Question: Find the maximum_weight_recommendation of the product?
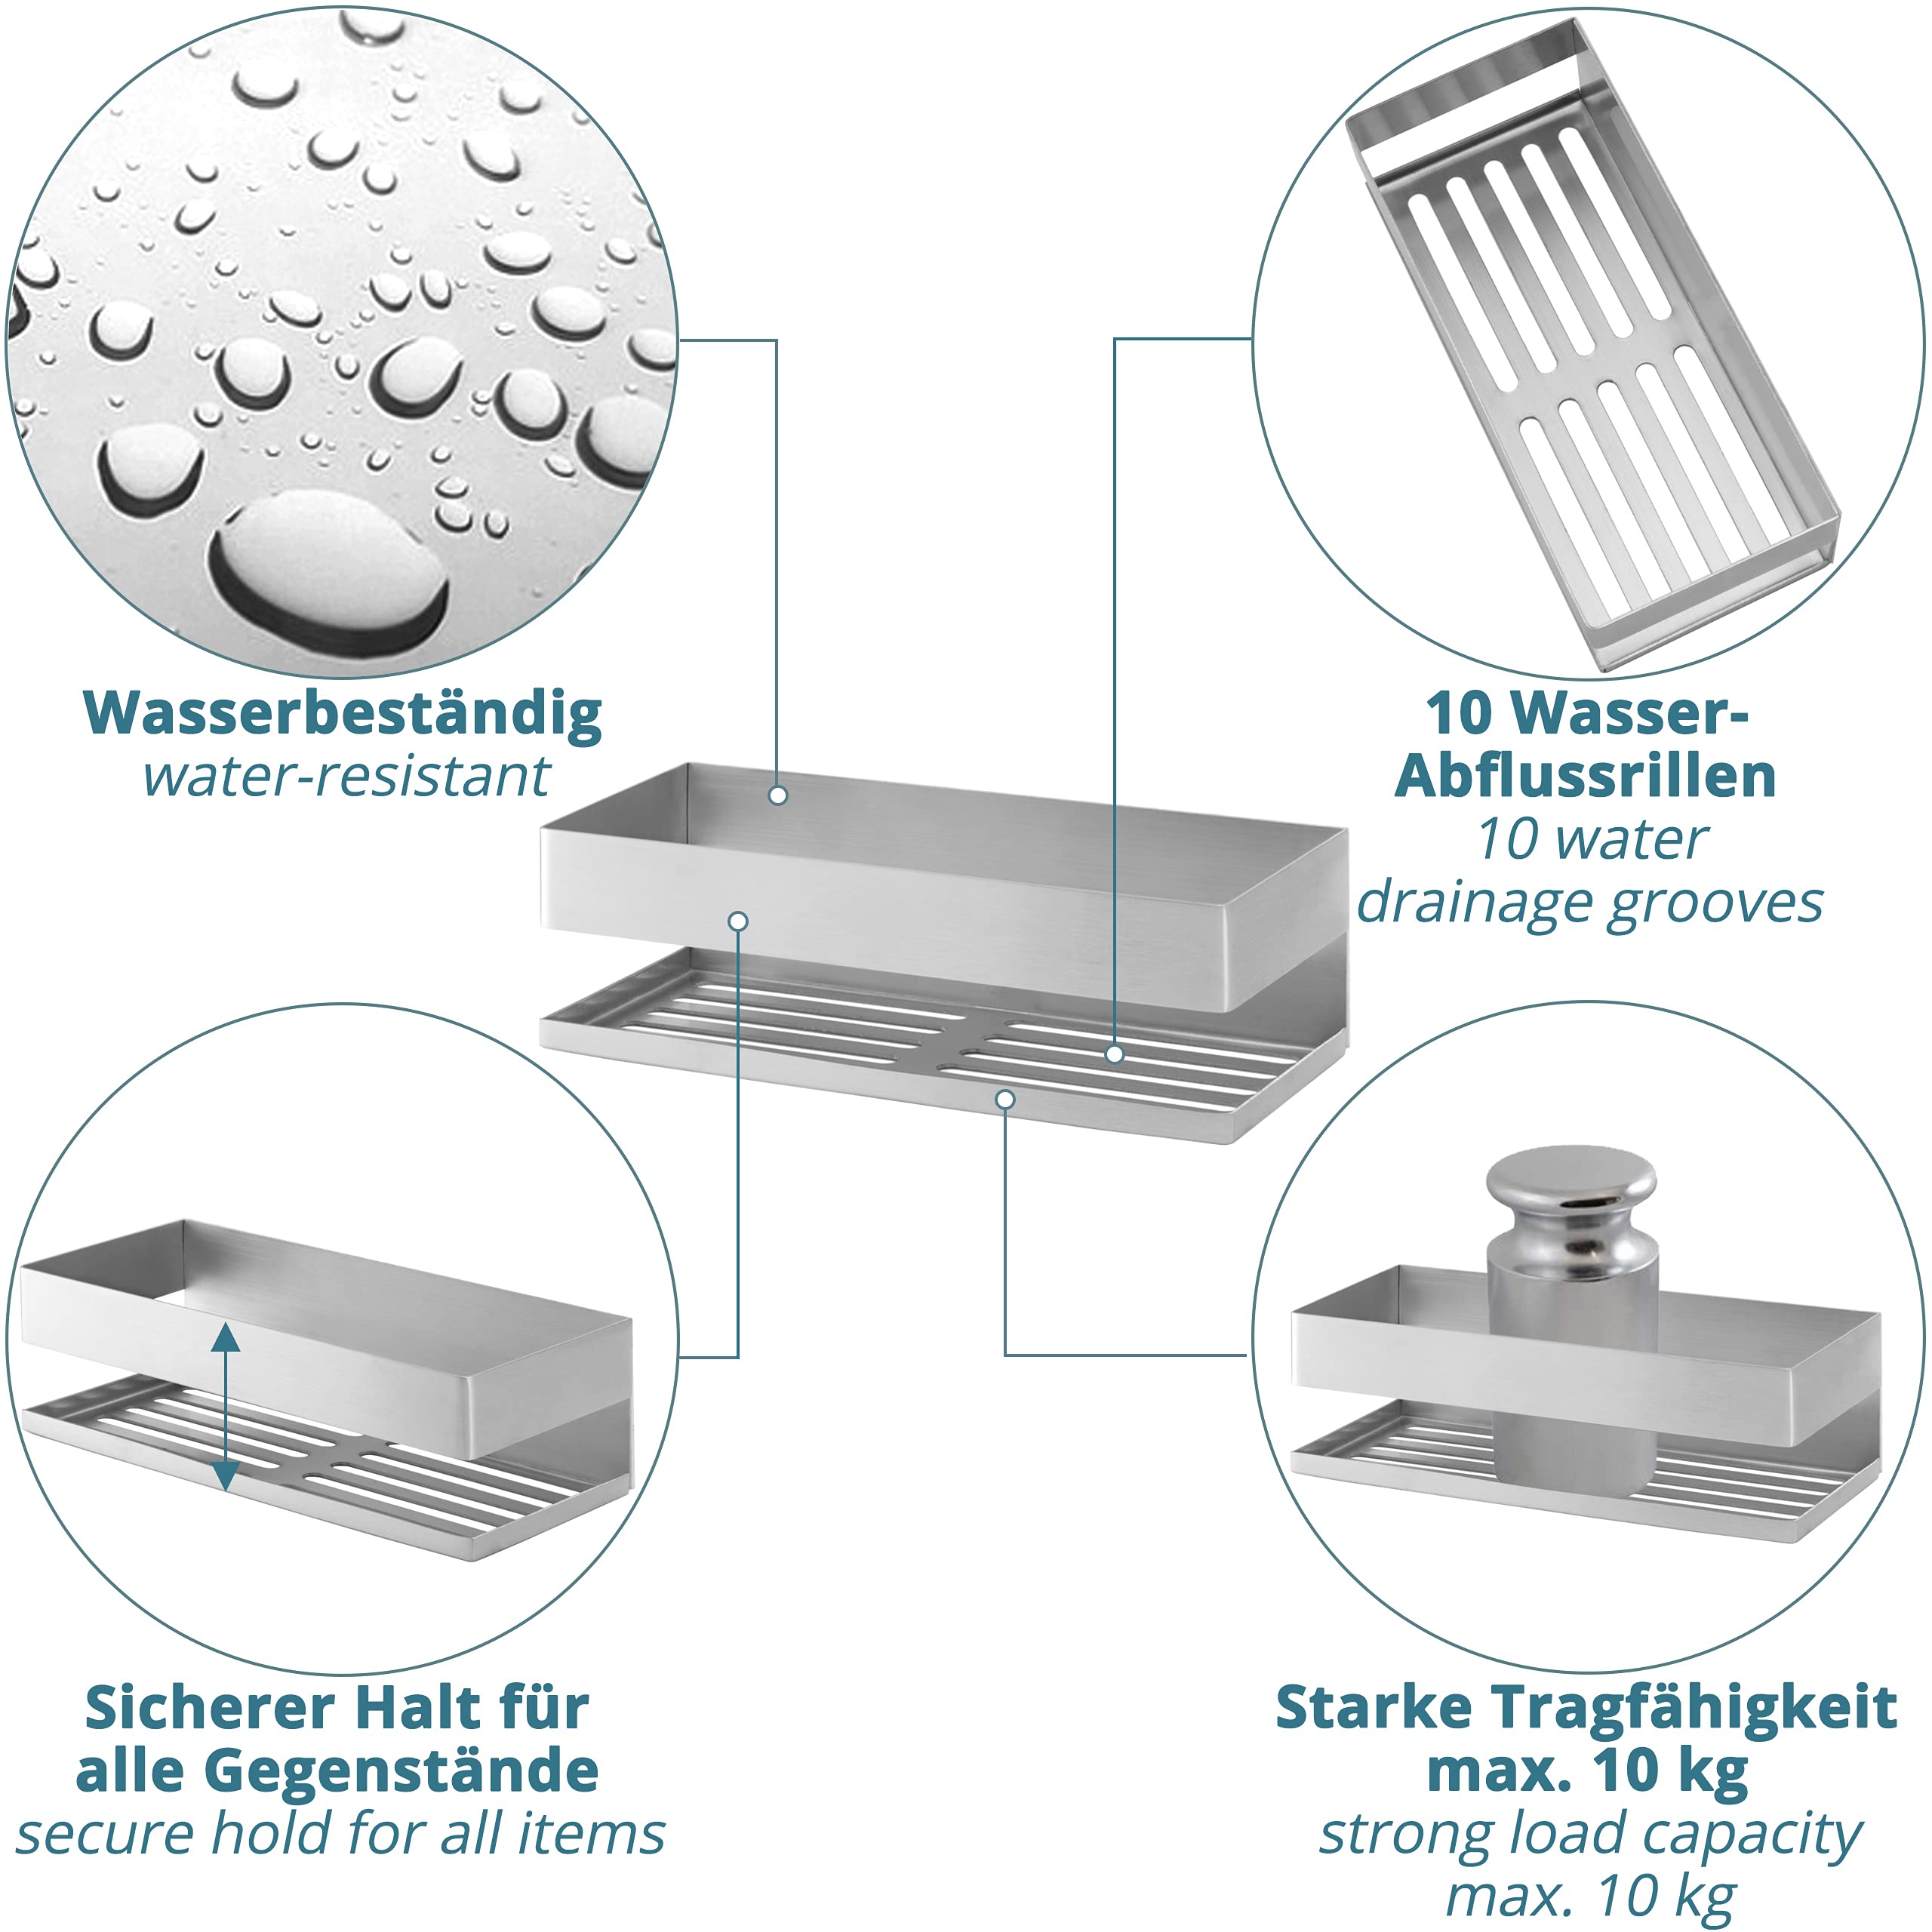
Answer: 10.0 kilogram